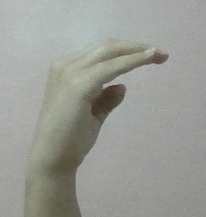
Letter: jeem